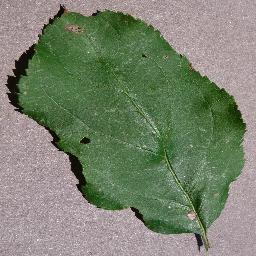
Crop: apple
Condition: black_rot